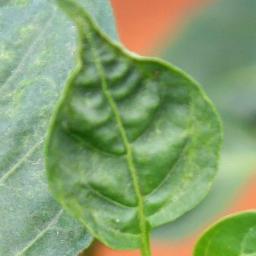
Label: mites_and_trips